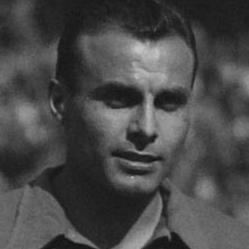
Age: 24